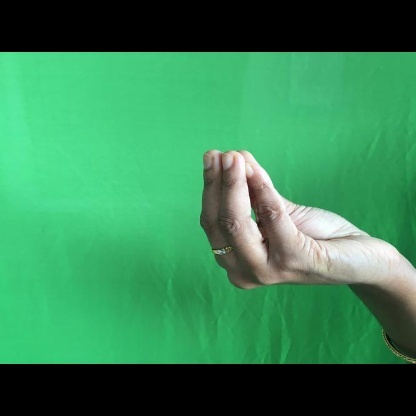
Mudra: Mukulam